Coat of arms of the Masovian Voivodeship

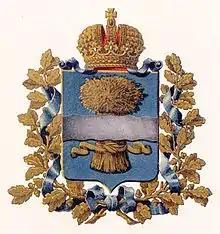
The coat of arms of the Warsaw Governorate, used from 1869 to 1915.

The new design of the coat of arms had been approved on 25 February 1869, by Alexander II of Russia, the emperor of the Russian Empire. It depicted an orange (golden) sheaf of hay, tied up with an orange band, placed on a blue French style escutcheon. In the middle of the coat of arms was placed horizontally a grey (silver) wavy line. Around the shield, there are yellow (golden) leaves of the oak tree, interspersed with the blue ribbon of the Order of St. Andrew. On the top of the coat of arms, above the escutcheon, there was the yellow (golden) Imperial Crown of Russia. The coat of arms remained in the use until 1915.